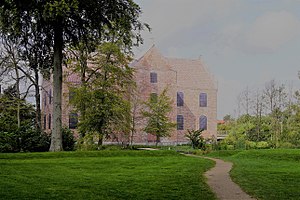
Silkeborg Slot
Visualisering af Silkeborg Slot 2017, set  fra øst
Visualisering af Silkeborg Slot 2017, set fra øst
Silkeborg Slot har ligget på en slotsholm nordøst for Silkeborgs nuværende centrum, hvor Gudenåen løber ud i Silkeborg Langsø. Man ved ikke, hvornår det ældste Silkeborg Slot blev bygget. Det blev nedrevet i 1726 efter at have været i forfald i en årrække.